1948 Palestine war

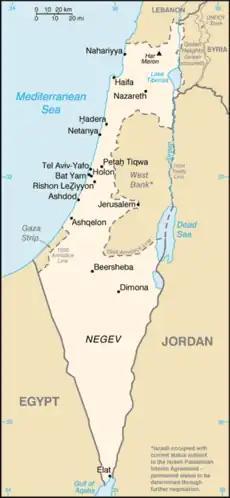
Israel after the 1949 Armistice Agreements

David Ben-Gurion ordered Yigal Yadin to plan for the announced intervention of the Arab states. The result of his analysis was Plan Dalet, which was put in place at the start of April, and which marked the war's second phase, in which the Haganah took the offensive.